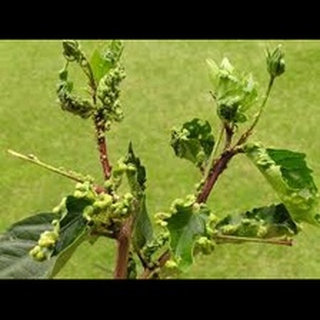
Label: wheat_mite